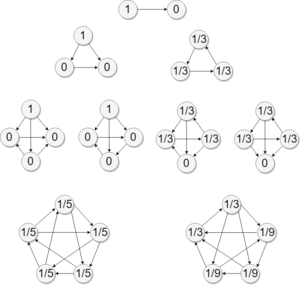
Exemples des probabilités attribuées par la méthode de Condorcet randomisée pour différents graphs des duels des candidats
Le scrutin de Condorcet randomisé est un système de vote. Il s'agit d'une méthode de Condorcet, ce qui signifie qu'il élit les vainqueurs de Condorcet, lorsque ceux-ci existent. Dans le cas contraire, ce scrutin résout le paradoxe de Condorcet en choisissant l'élu selon une loi de probabilité parmi un sous-ensemble de candidats de tête.